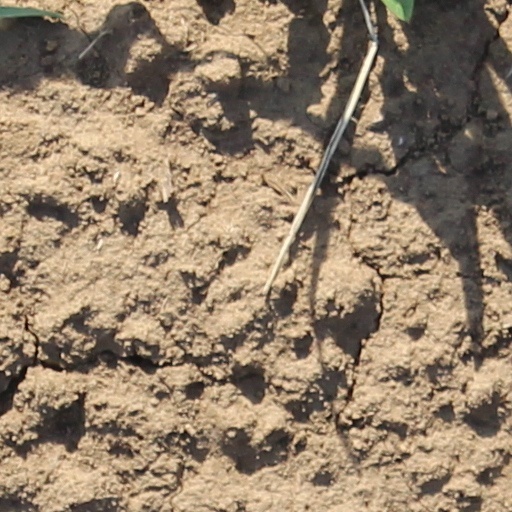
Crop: wheat